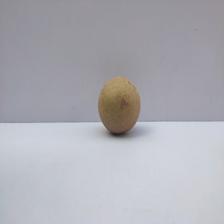
Size: Small